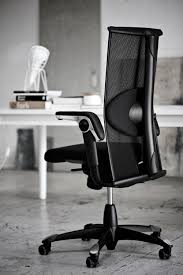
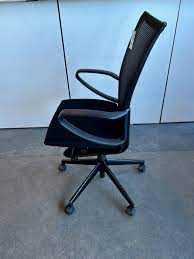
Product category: items_chair
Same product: no